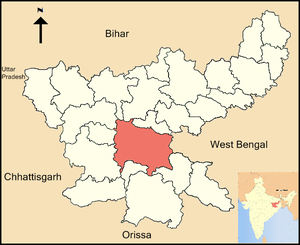
Le district de Ranchi est un district de l'état du Jharkhand en Inde.